Arnon Milchan

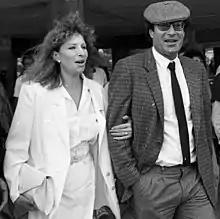
Milchan with Barbra Streisand, 1984. Photographer: Yosi Aloni, Dan Hadani collection, National Library of Israel

Milchan became involved in the movie business in 1977, after an introduction to American producer Elliot Kastner. In 1981 he partnered with Sydney Pollack on the US miniseries "Masada" Most notable among Milchan's film collaborations was his early work with Martin Scorsese. He developed close friendships with Robert De Niro, and directors Roman Polanski, Sergio Leone, Terry Gilliam and Oliver Stone. Milchan started his own production company in 1991 called New Regency Productions. Through his company Regency, in partnership with Warner Bros., and later with Rupert Murdoch at 20th Century Fox, and other business ventures, such as Puma AG, Milchan acquired a net worth estimated at $5.1 billion .